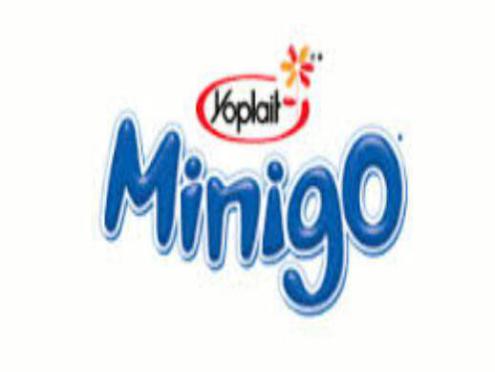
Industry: Leisure